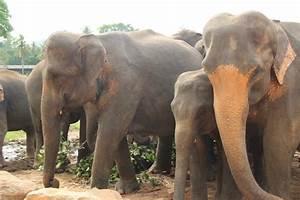
elephant